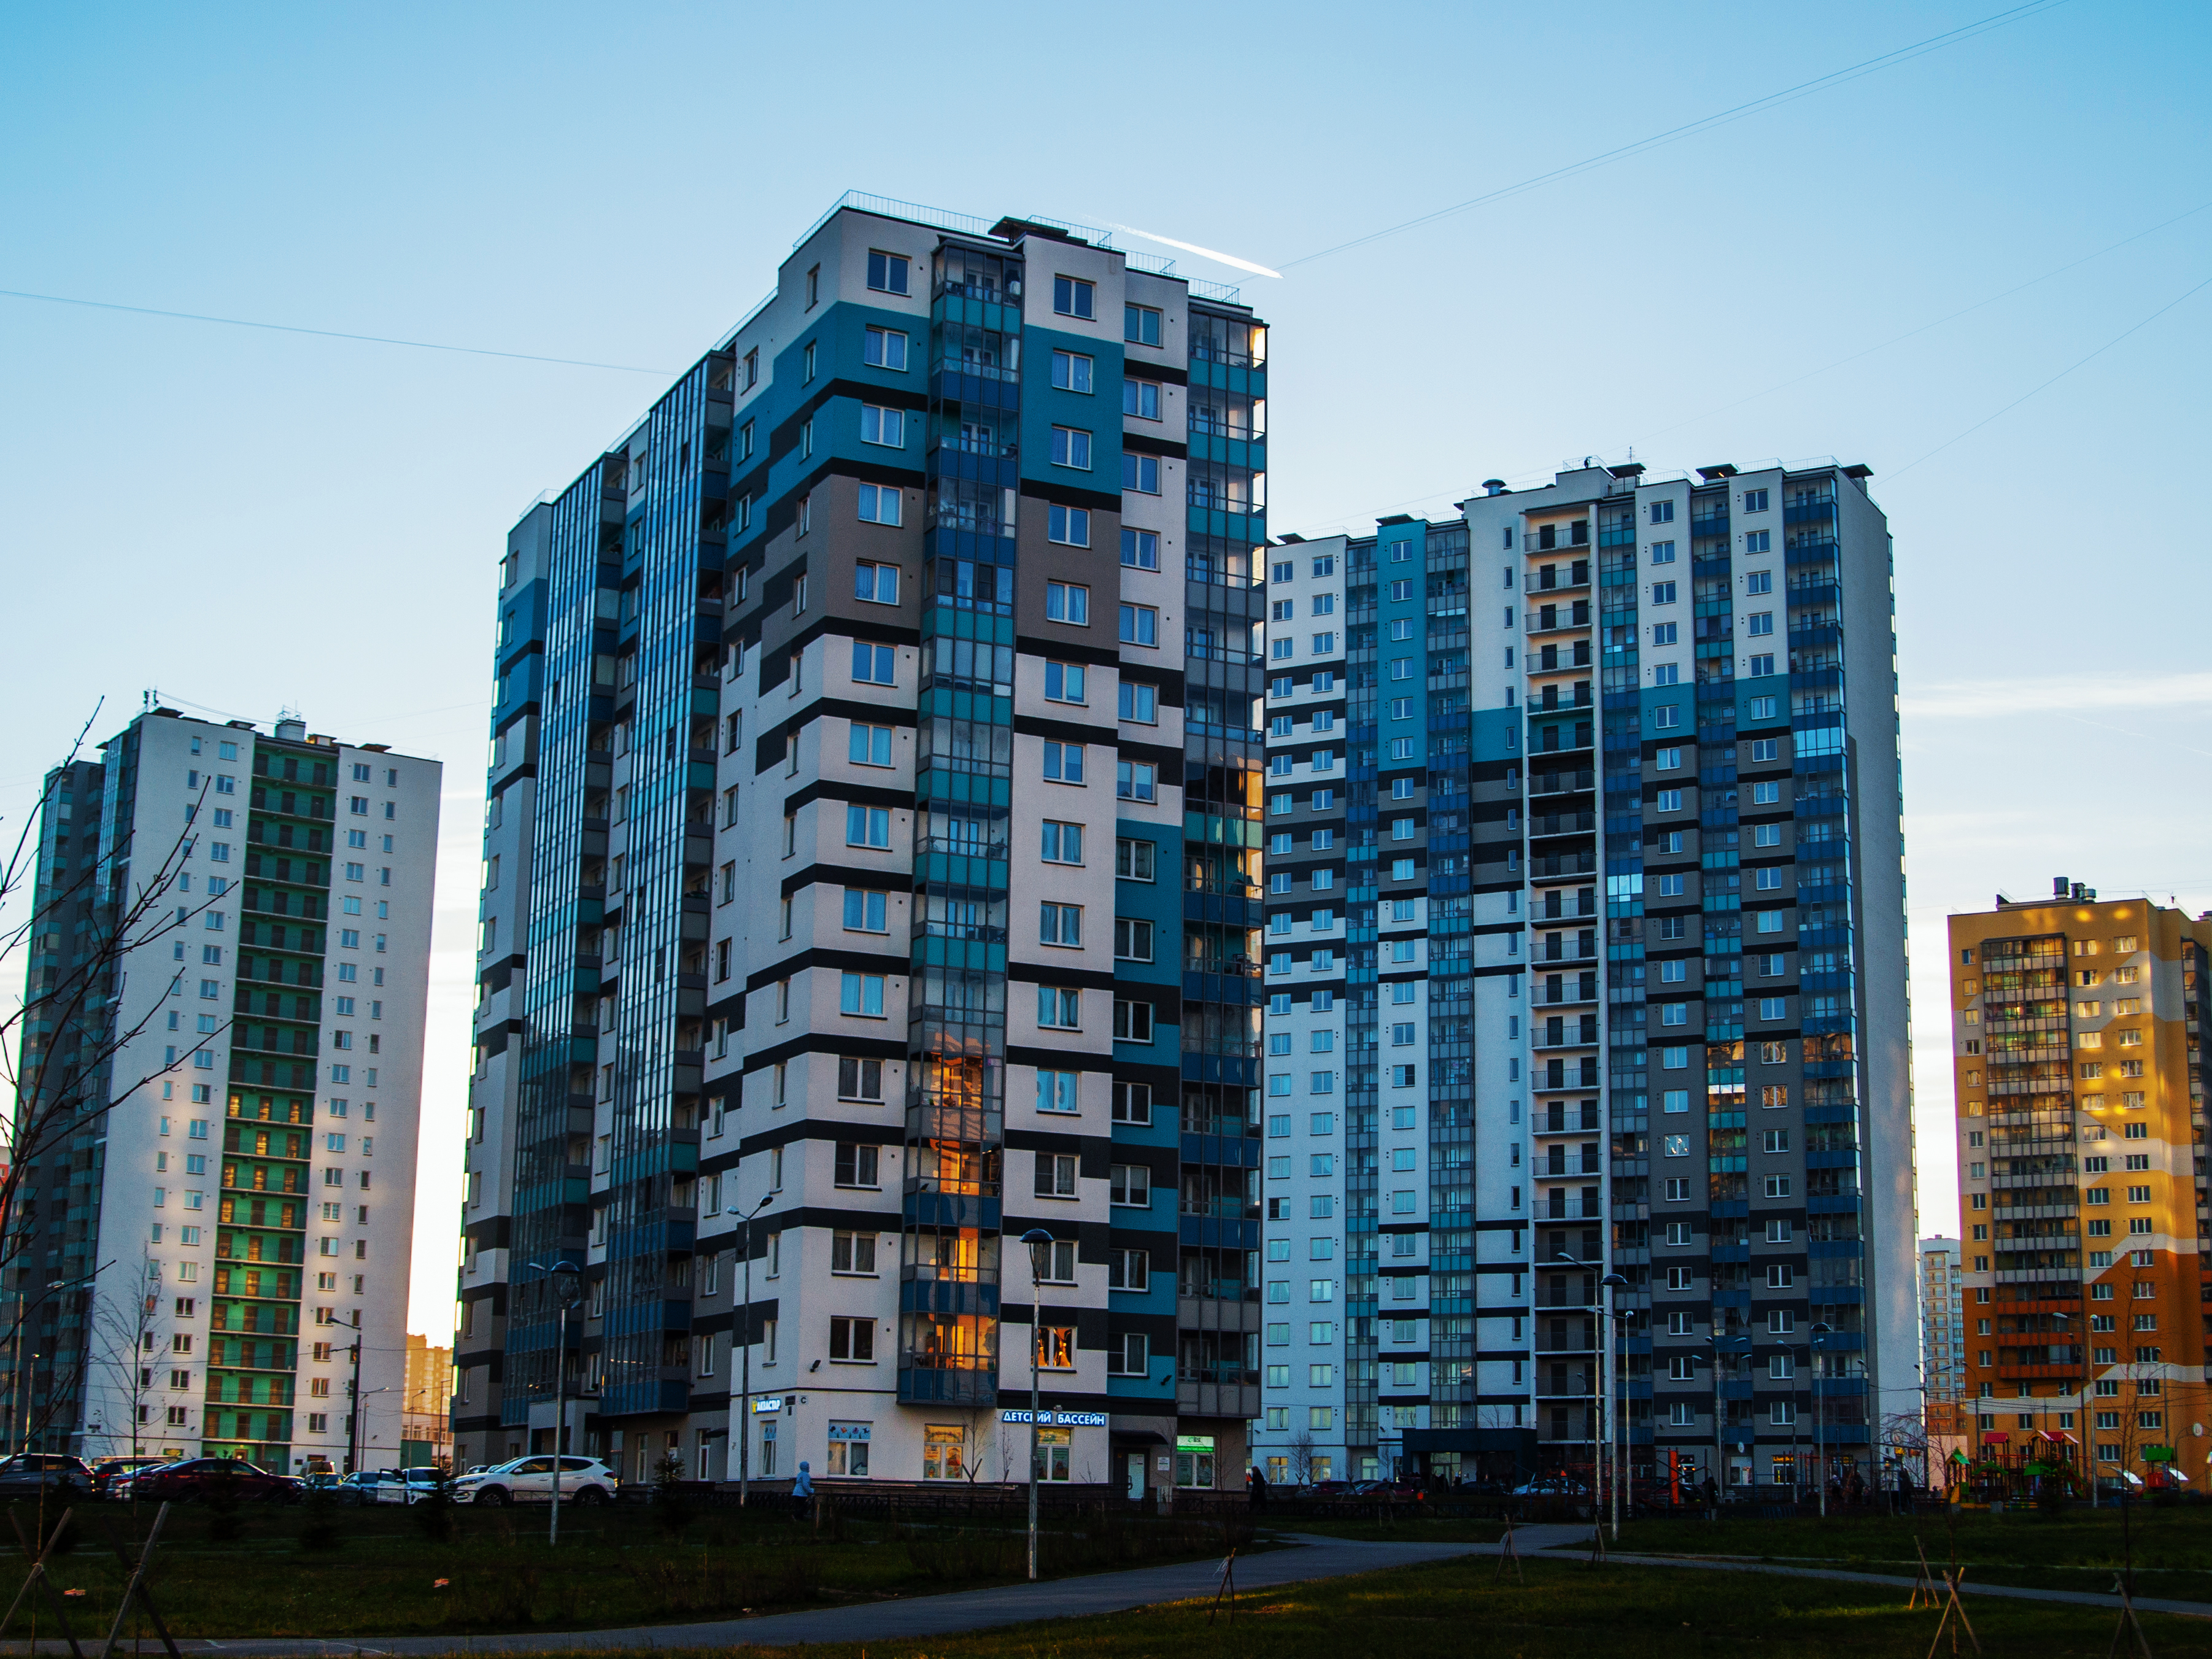
images, sky, building, skyscraper, window, cloud, urban design, neighbourhood, tree, condominium, residential area, biome, tower block, commercial building, cityscape, house, facade, real estate, tower, plant, city, metropolis, landscape, mixed use, apartment, reflection, suburb, grass, headquarters, downtown, skyline, corporate headquarters, evening, night, room, transport, estate